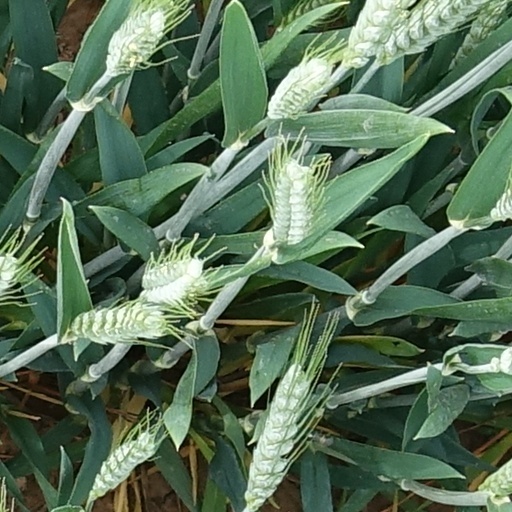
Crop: wheat